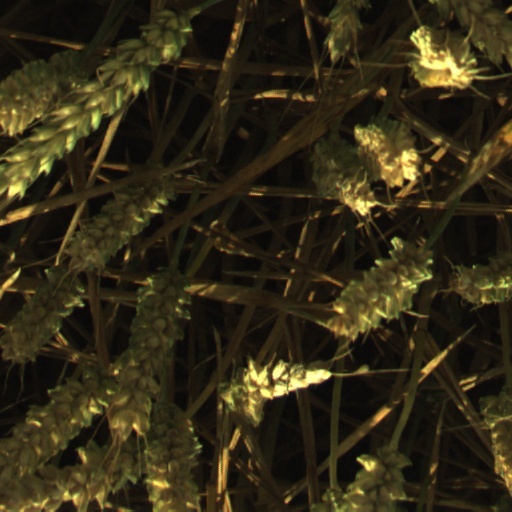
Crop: wheat